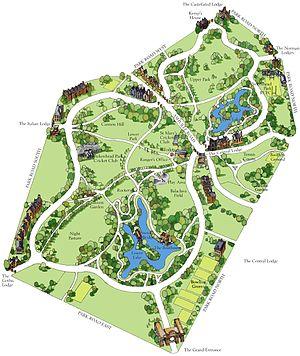
Plan du parc de Birkenhead
Le parc de Birkenhead est un parc public, situé dans la municipalité du Wirral, aux abords de Liverpool, en Angleterre. Il est généralement considéré comme le premier parc public du Royaume-Uni. Il est conçu par Joseph Paxton et ouvert le 5 avril 1847. Joseph Paxton avait préalablement conçu les plans du Princes Park à Liverpool. Frederick Law Olmsted, architecte-paysagiste américain, s’inspire du Birkenhead Park lorsqu’il élabore les plans de Central Park.